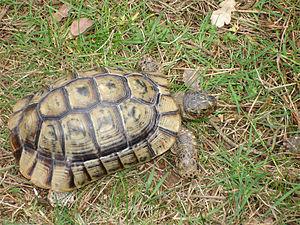
Les tortues terrestres forment les testudinidés, une famille de tortues cryptodires. Ce sont des tortues qui passent toute leur vie sur la terre sans avoir besoin d'un cours d'eau pour vivre. Elles possèdent une carapace généralement beaucoup plus bombée que les tortues aquatiques et des pattes massives munies de griffes.